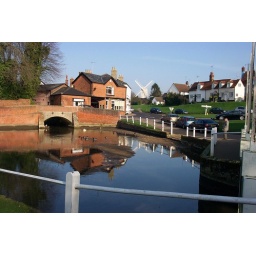
Finchingfield bridge and river with windmill in background